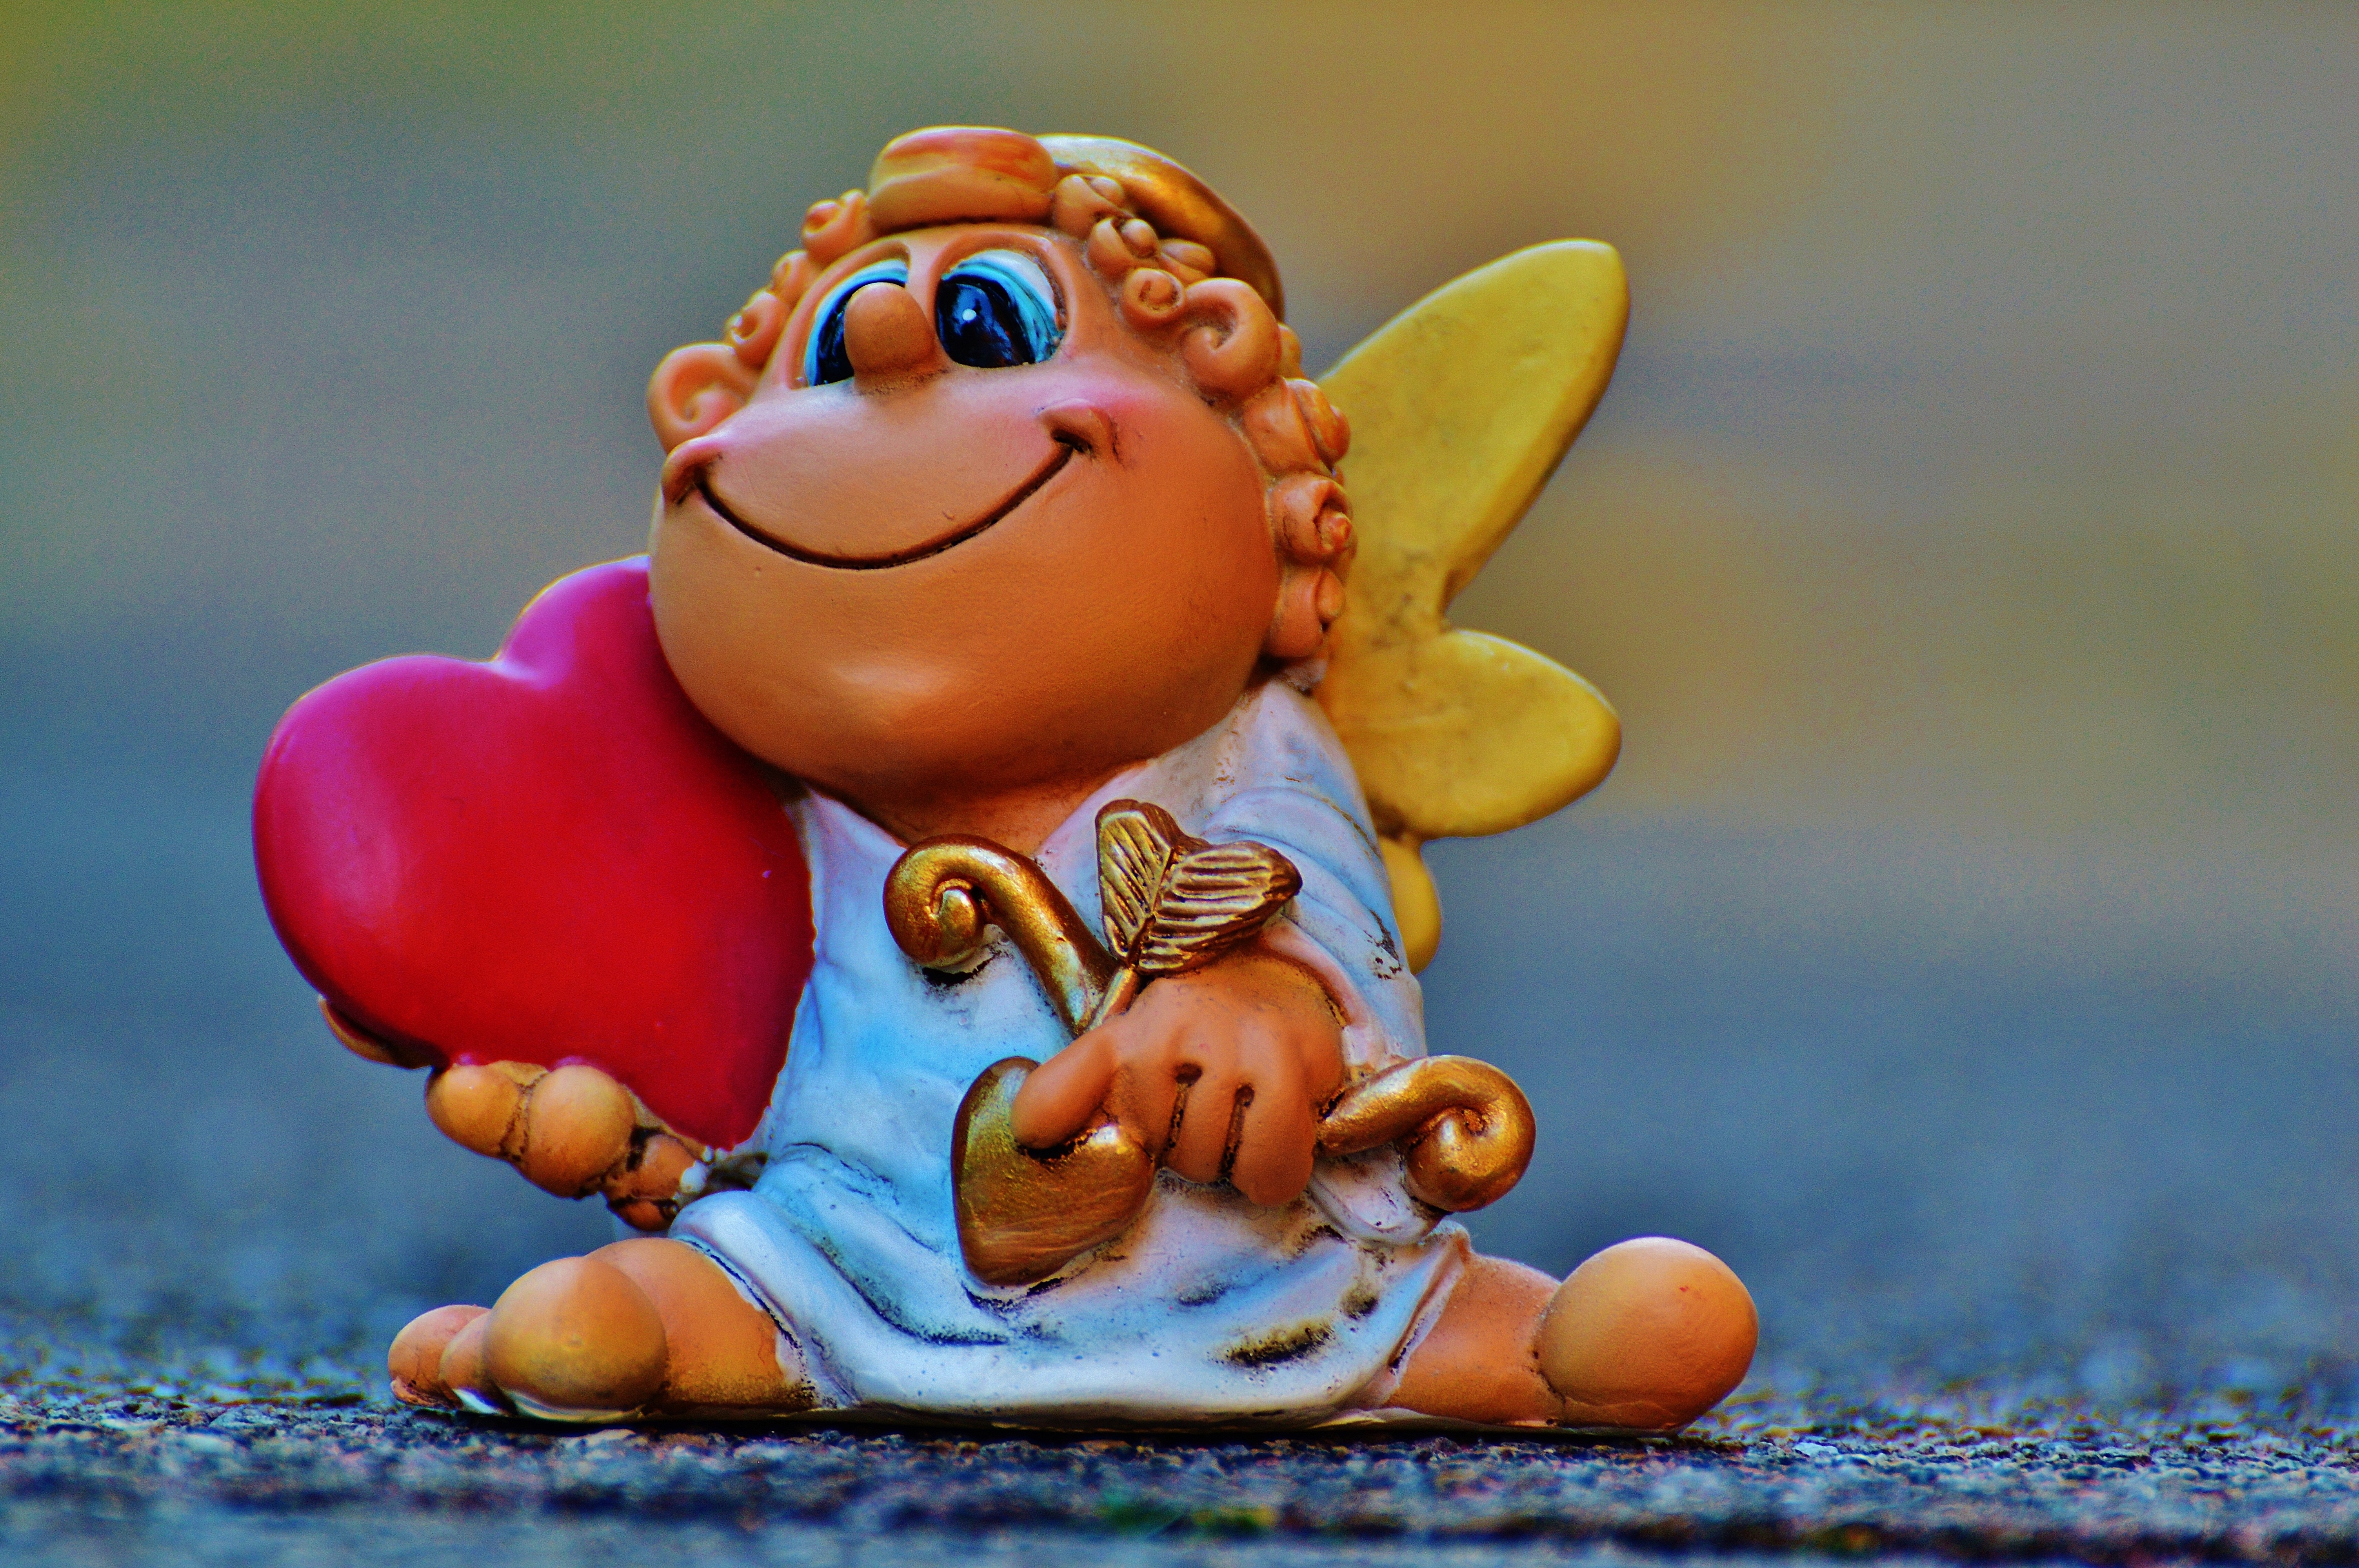
sweet, wave, cute, love, heart, rose, toy, deco, cheerful, angel, figure, figurine, funny, little angel, valentine's day, guardian angel